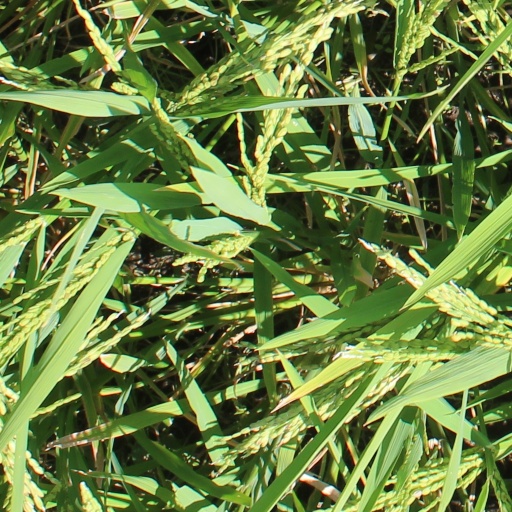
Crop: rice